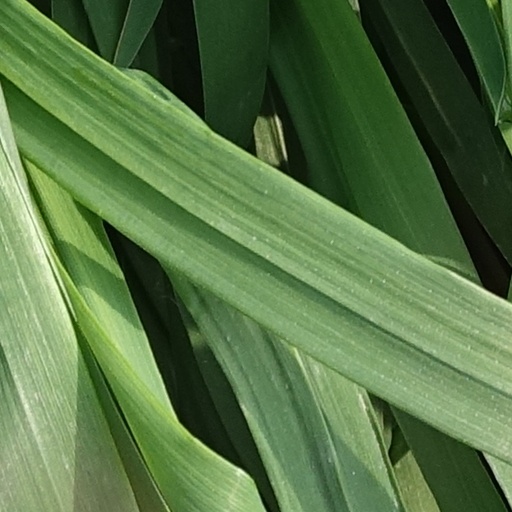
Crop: wheat